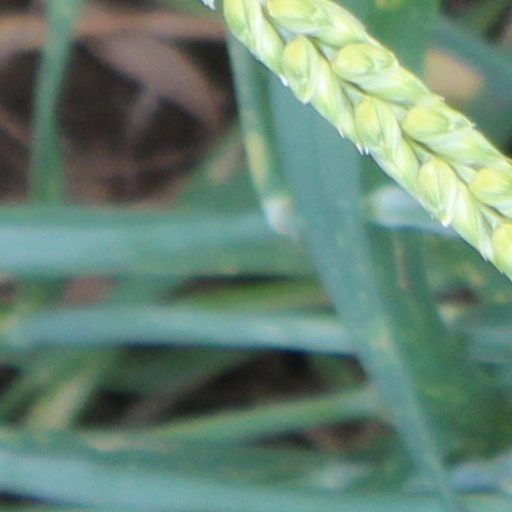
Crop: wheat